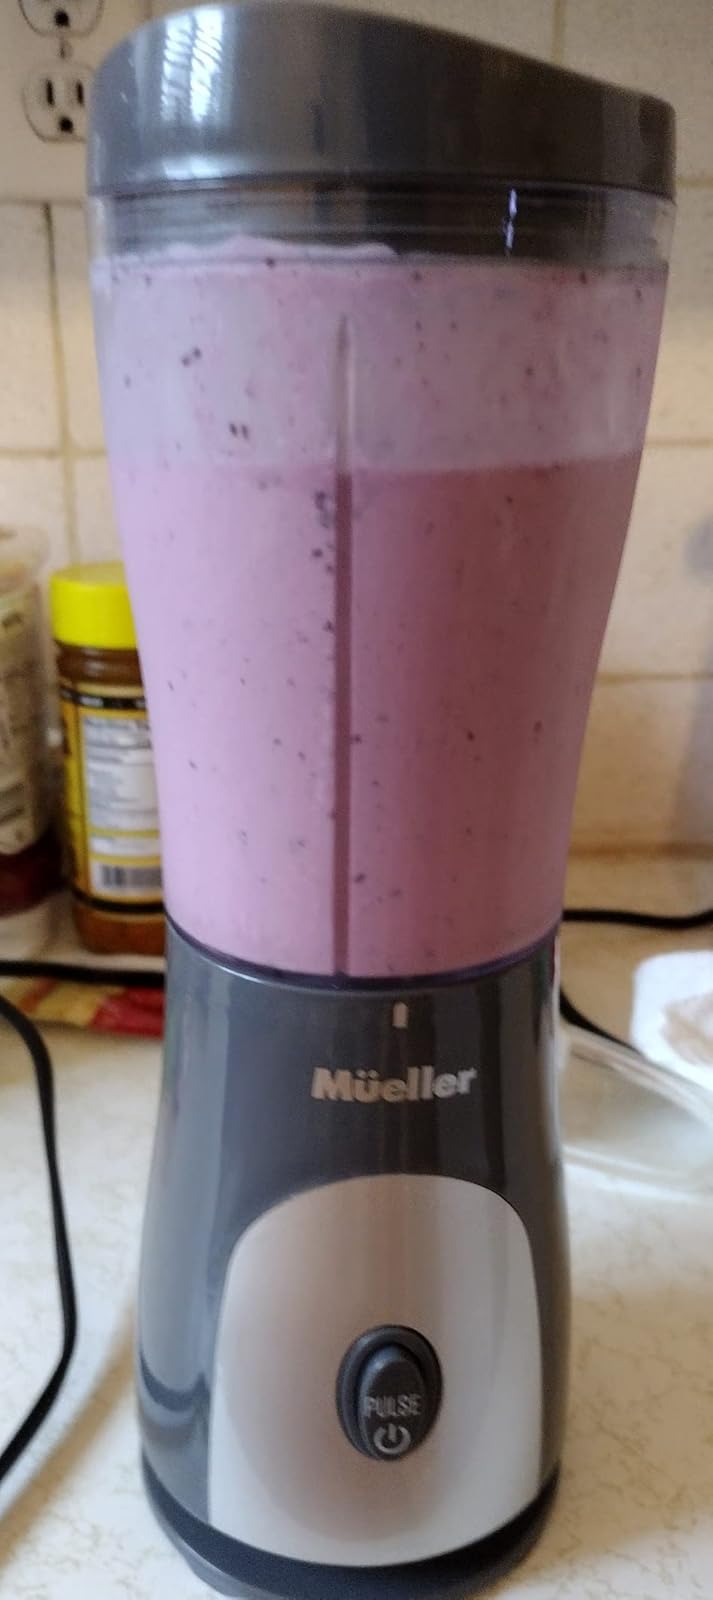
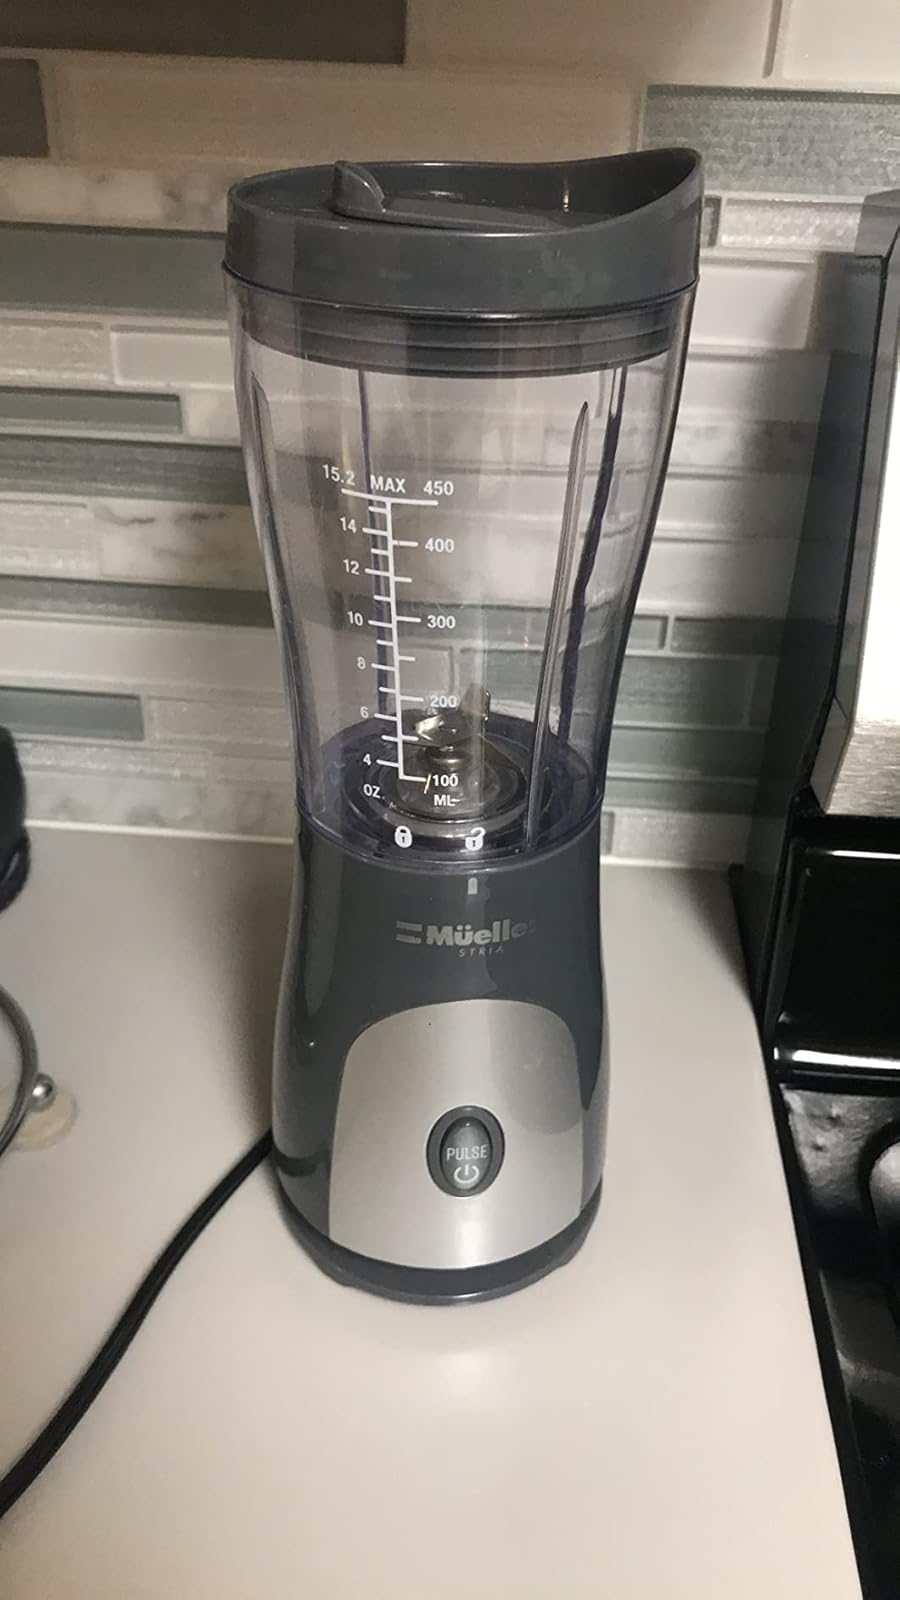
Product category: items_blender
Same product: yes